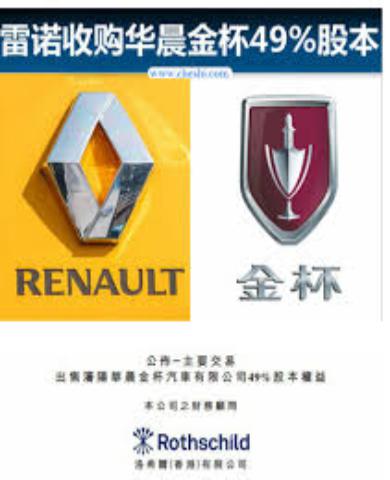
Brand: jinbei
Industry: Transportation